St. Paul's Episcopal Church (Magnolia Springs, Alabama)

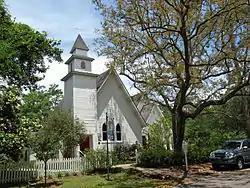
The church in May 2013

St. Paul's Episcopal Church, also known as St. Paul's Episcopal Chapel, is an historic Carpenter Gothic church located at 14755 Oak Avenue, in Magnolia Springs, Alabama, United States. On September 25, 1988, it was added to the National Register of Historic Places.